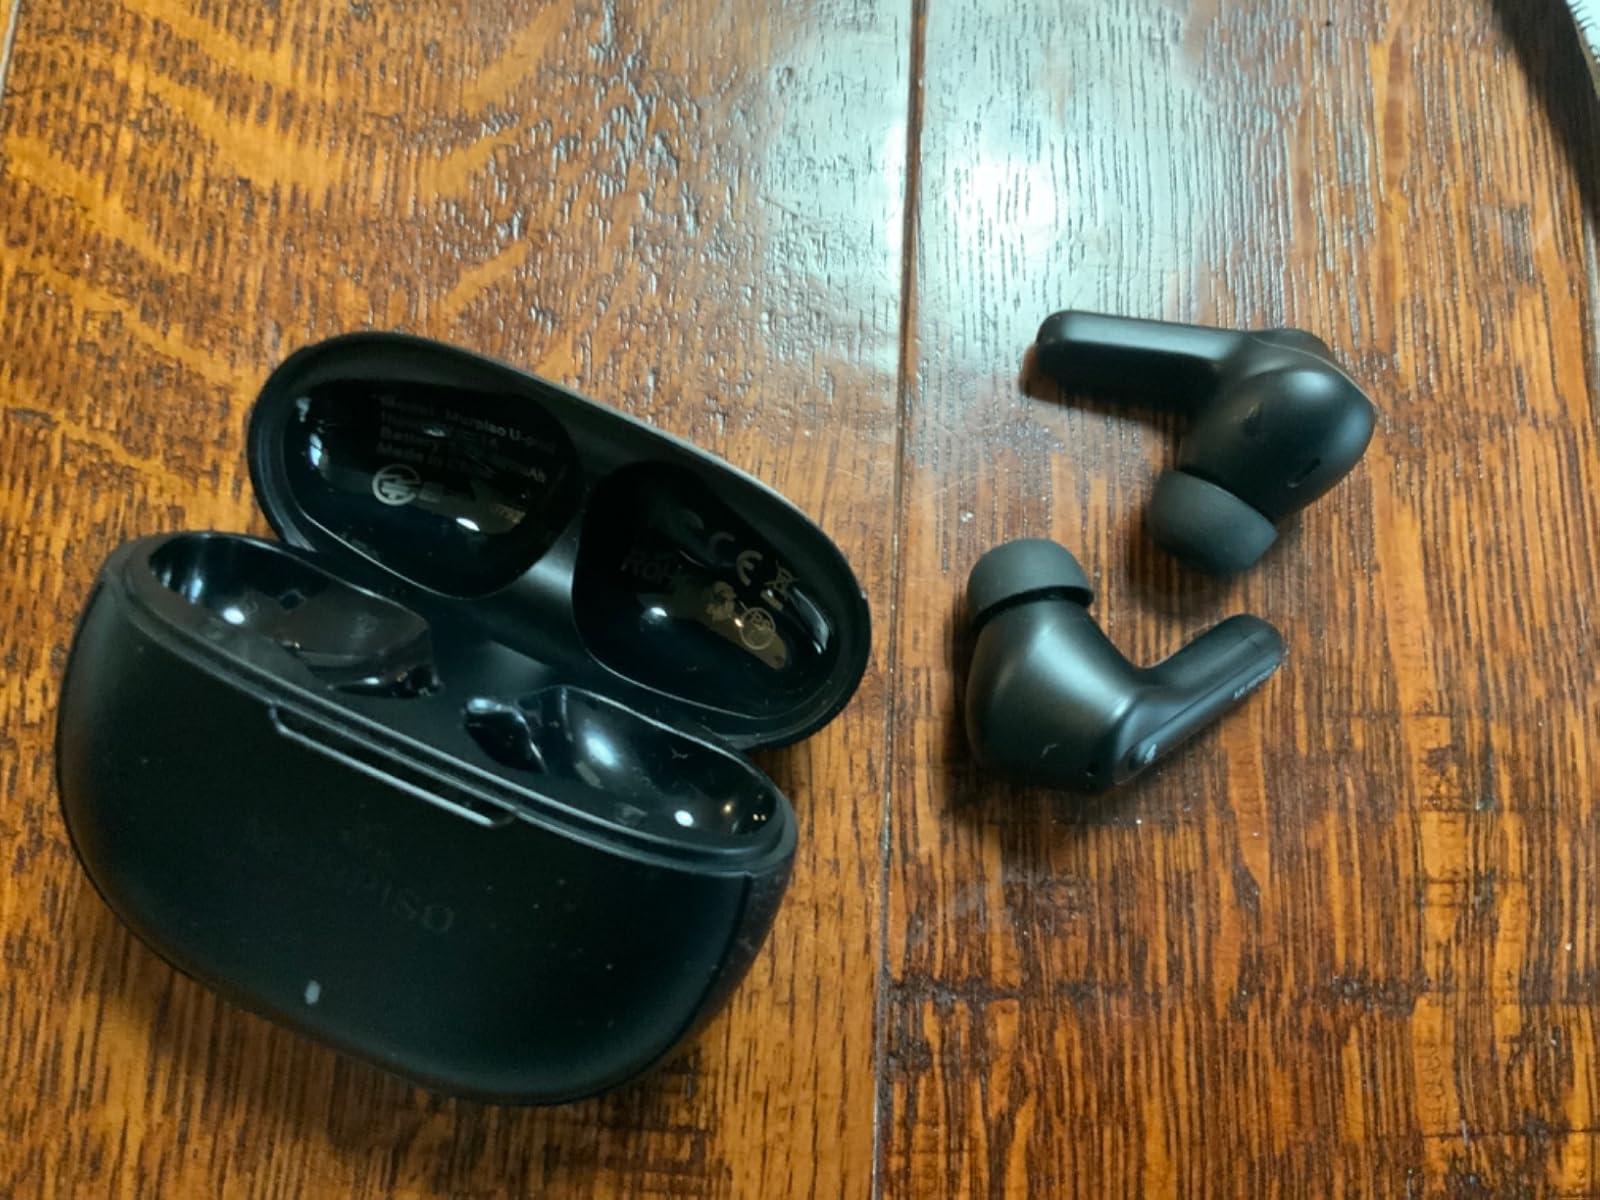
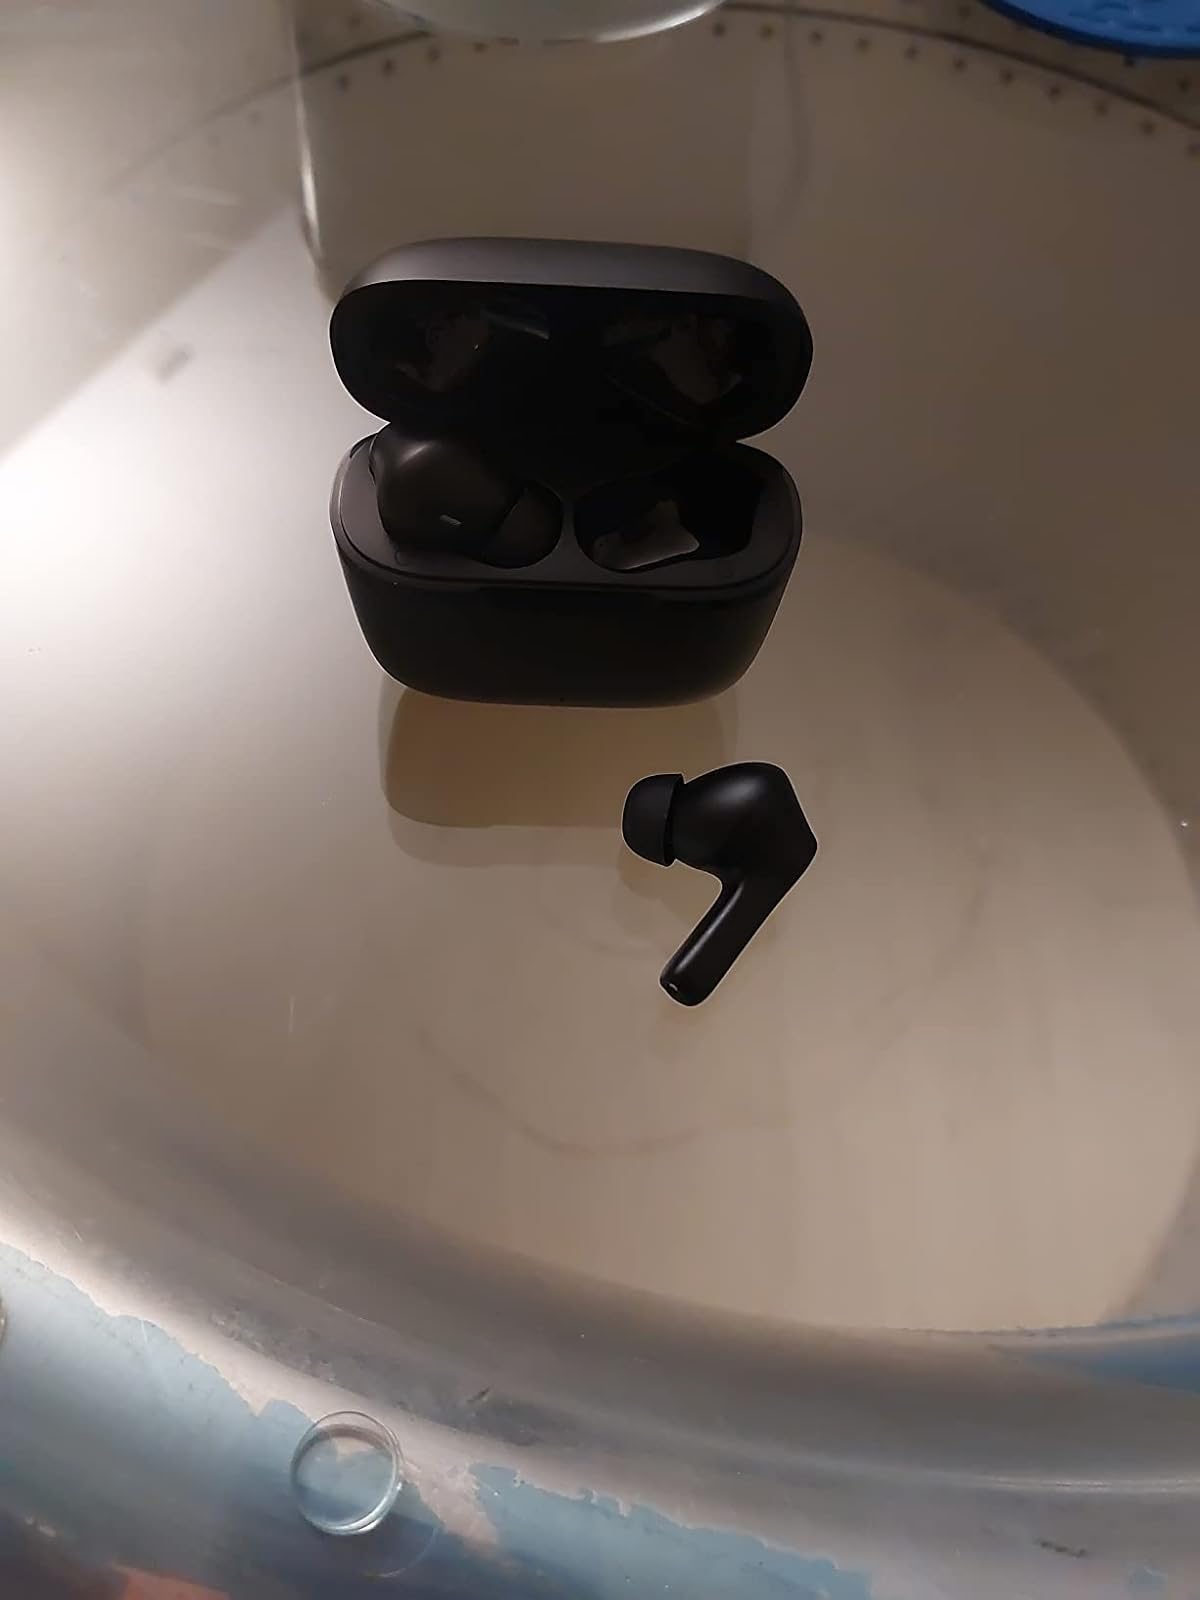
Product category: earbuds
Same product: no